1100th Anniversary of the Croatian Kingdom

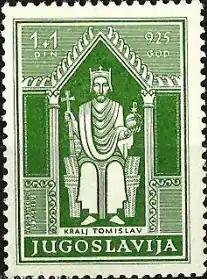
A stamp from the Kingdom of Yugoslavia commemorating the Croatian King Tomislav and the year 925

The 1100th anniversary of Croatian Kingdom (Croatian: "Tisućustogodišnjica Hrvatskoga Kraljevstva") is a cultural and media anniversary year that is celebrated in 2025 in Croatia and Bosnia and Herzegovina, as well as in other areas with Croatian population.